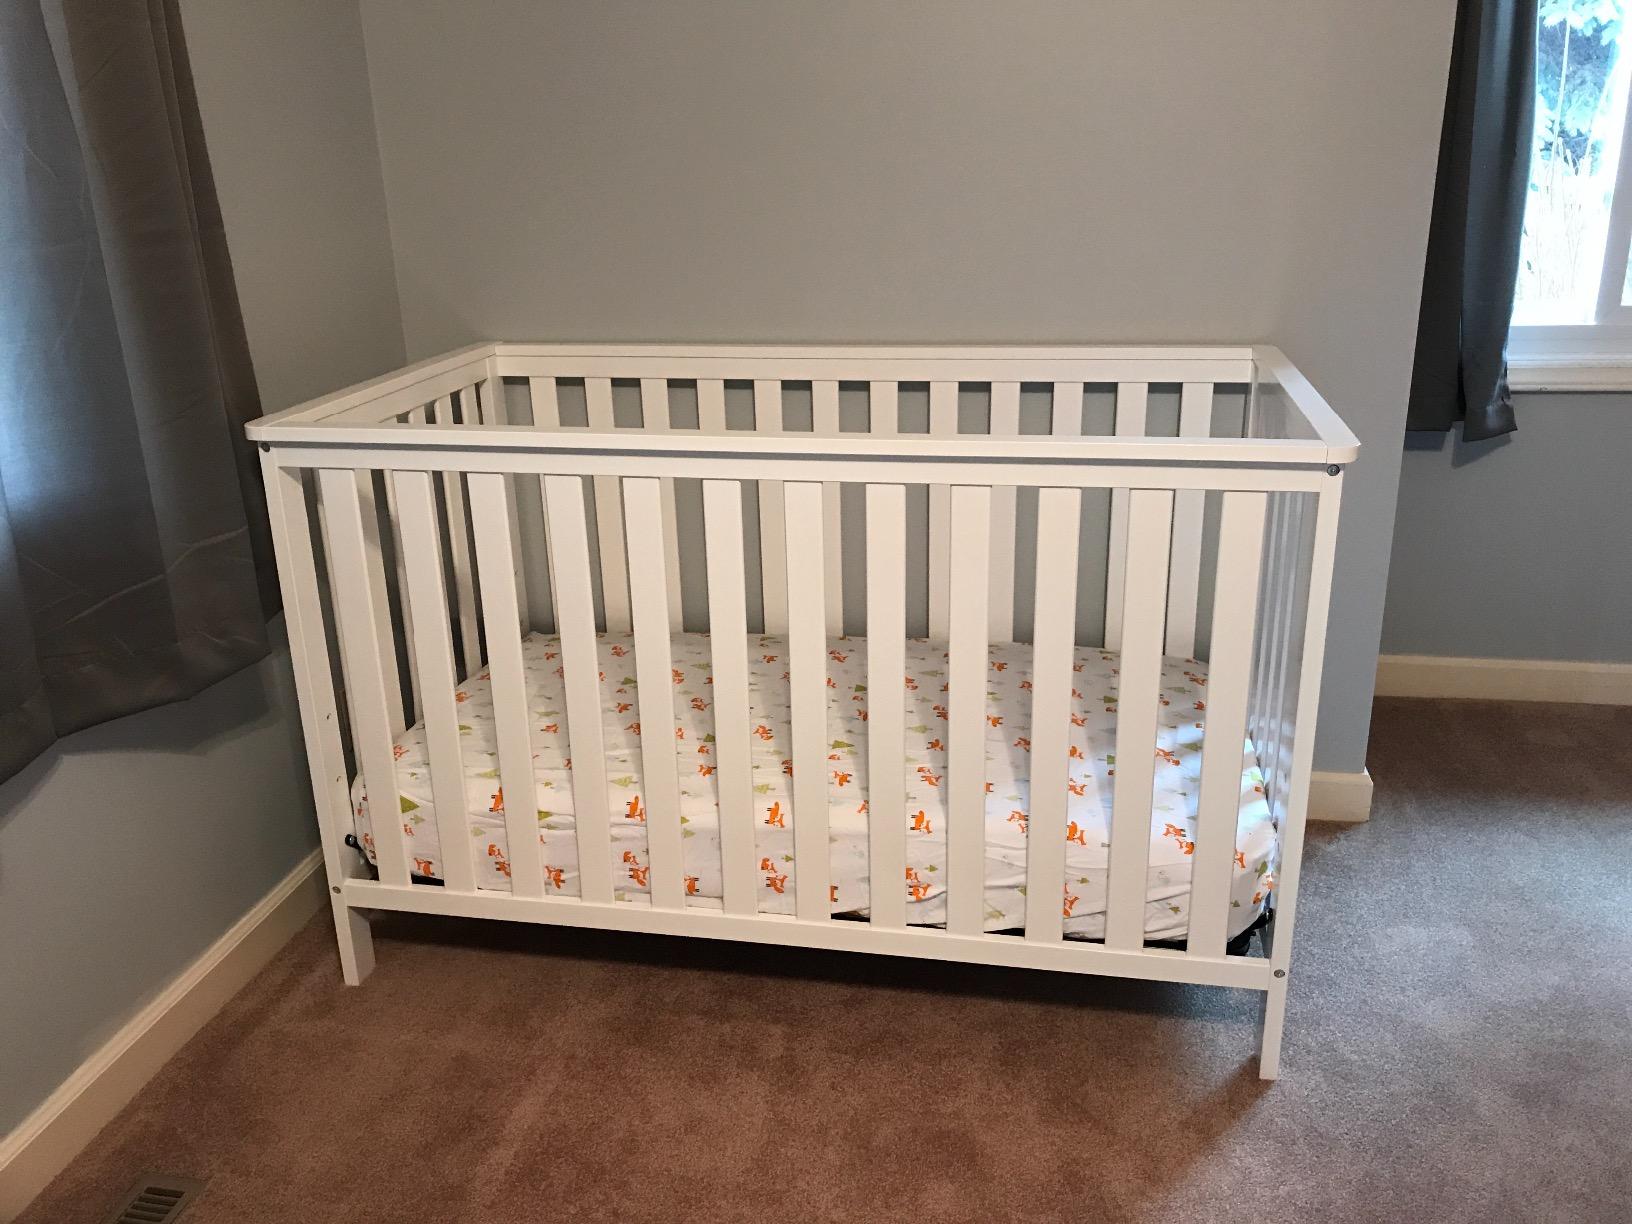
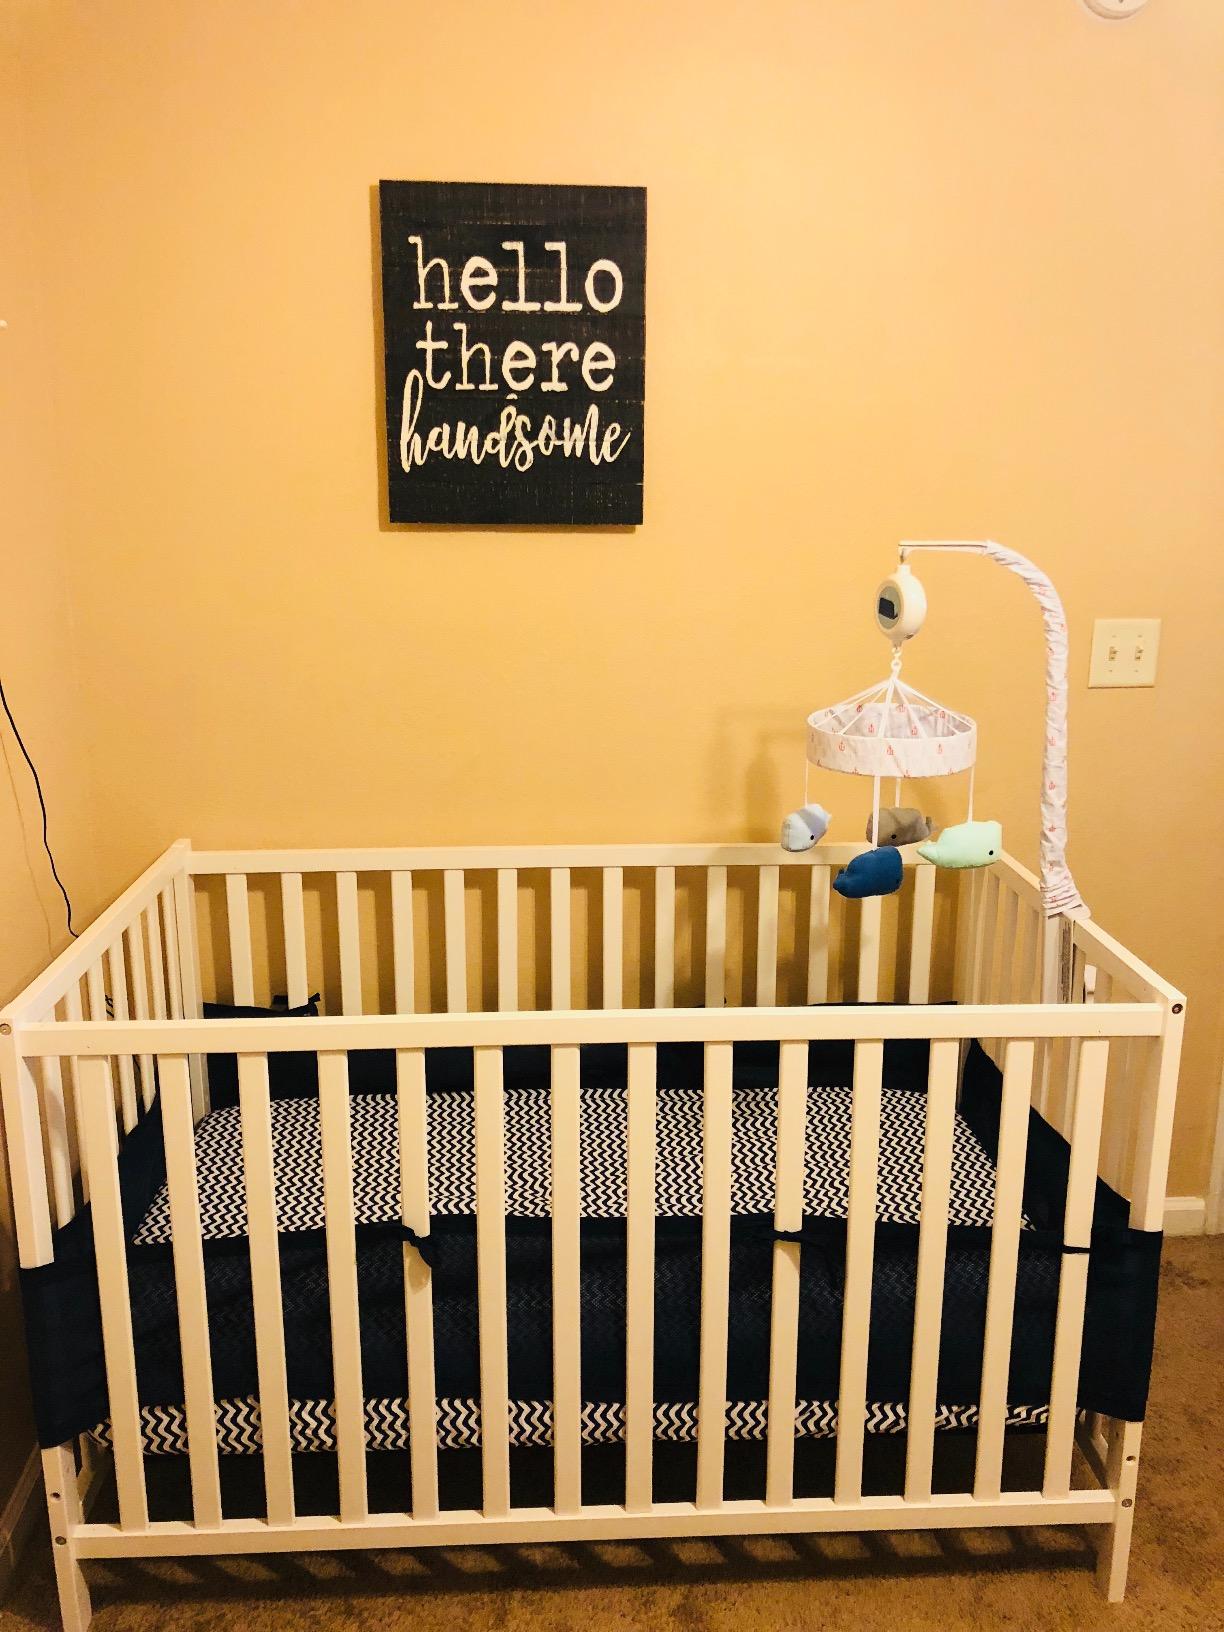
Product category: products_crib
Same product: no